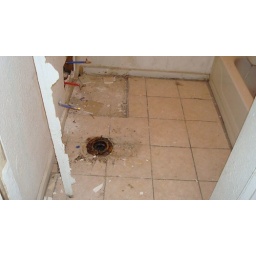
Bathroom floor dips severely around the toilet